Cody Sorensen

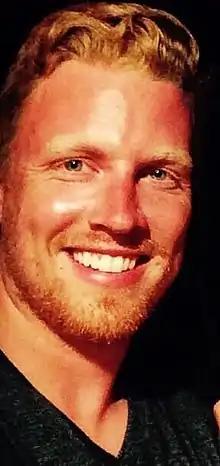

Cody Sorensen (born 6 October 1986) is a Canadian Olympic bobsledder who has competed since 2008. He is a 4-time World Cup medallist, including third place in the four-man event at Park City and Lake Placid in December 2010. As a member of team Spring, Sorensen was ranked 2nd in the World in 4-man bobsleigh in the 2013/2014 season. Cody was named the 2010 Ontario male athlete of the year. In 2022, at 35 years of age, Cody made an unprecedented return to the Olympics after 8 years of retirement and finished 9th in the 2022 Olympic Games in Beijing. Cody currently leads the mergers and acquisitions division at Welch Capital Partners in Ottawa, Canada.